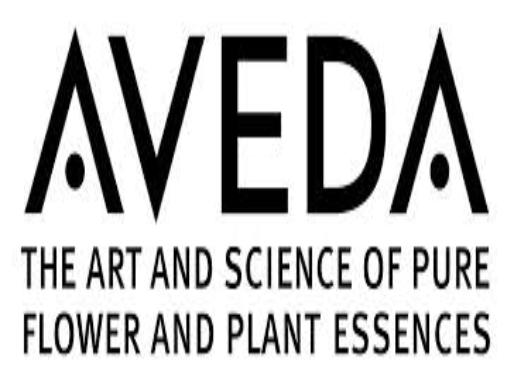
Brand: Aveda
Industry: Necessities